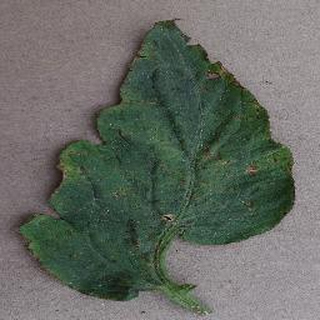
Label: tomato_bacterial_spot